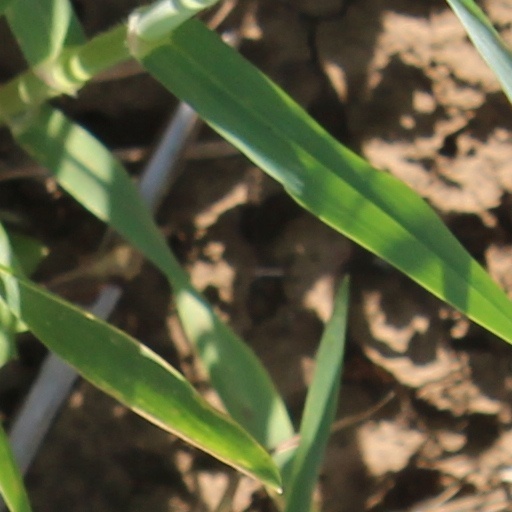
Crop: wheat